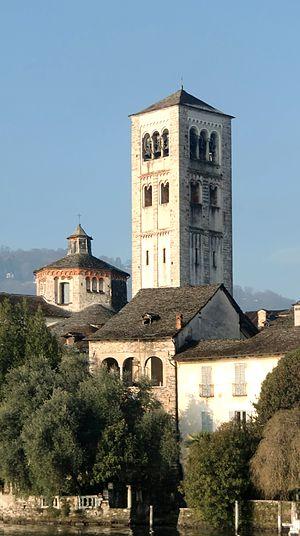
La basilique San Giulio est une église qui se trouve sur la petite île Saint-Jules au centre du lac d'Orta, dans le Piémont. Elle est une basilique mineure. Bien que l'île fasse partie de la commune de Orta San Giulio, la basilique est rattachée au diocèse de San Giacomo, qui comprend une partie de la côte occidentale du lac, dans la commune de San Maurizio d'Opaglio.